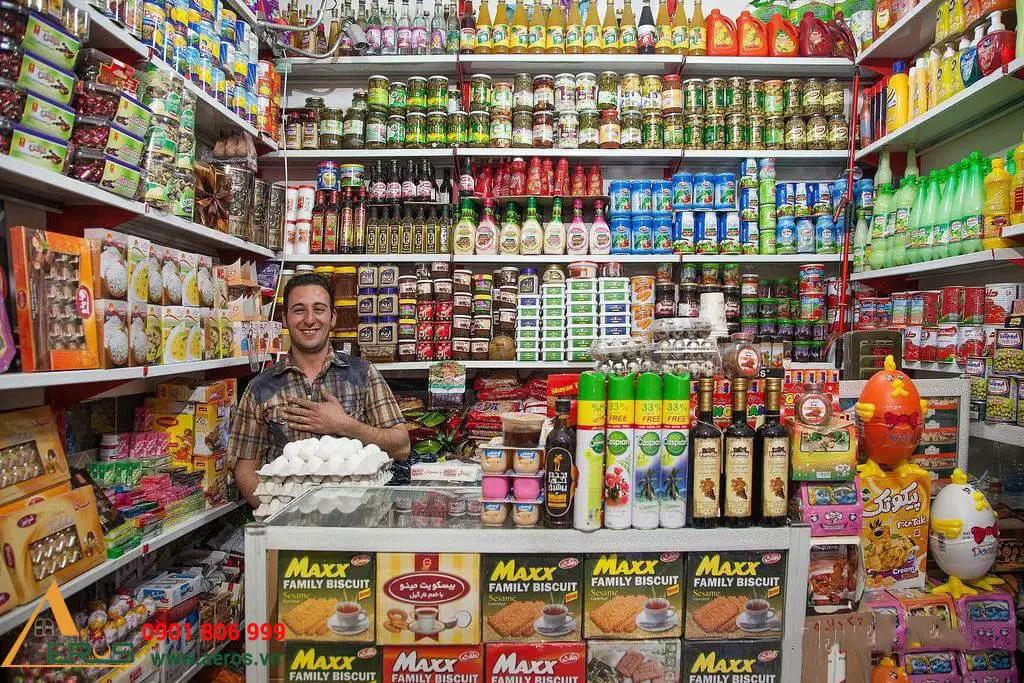
người đàn ông đang đặt bàn tay trái lên trên ngực